Taunton Castle

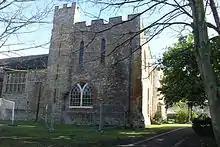
Rear of the castle

Taunton was a typical Norman keep of the first half of the twelfth century, long by wide, in three stories, with walls some thick. This was let into the walls of an inner ward with a stone enceinte and, there was an outer bailey represented by the modern "Castle Green". Until the late 17th century the castle was still used as a prison.